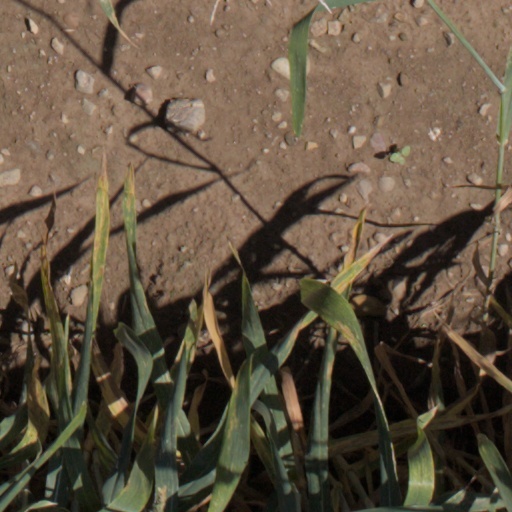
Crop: wheat